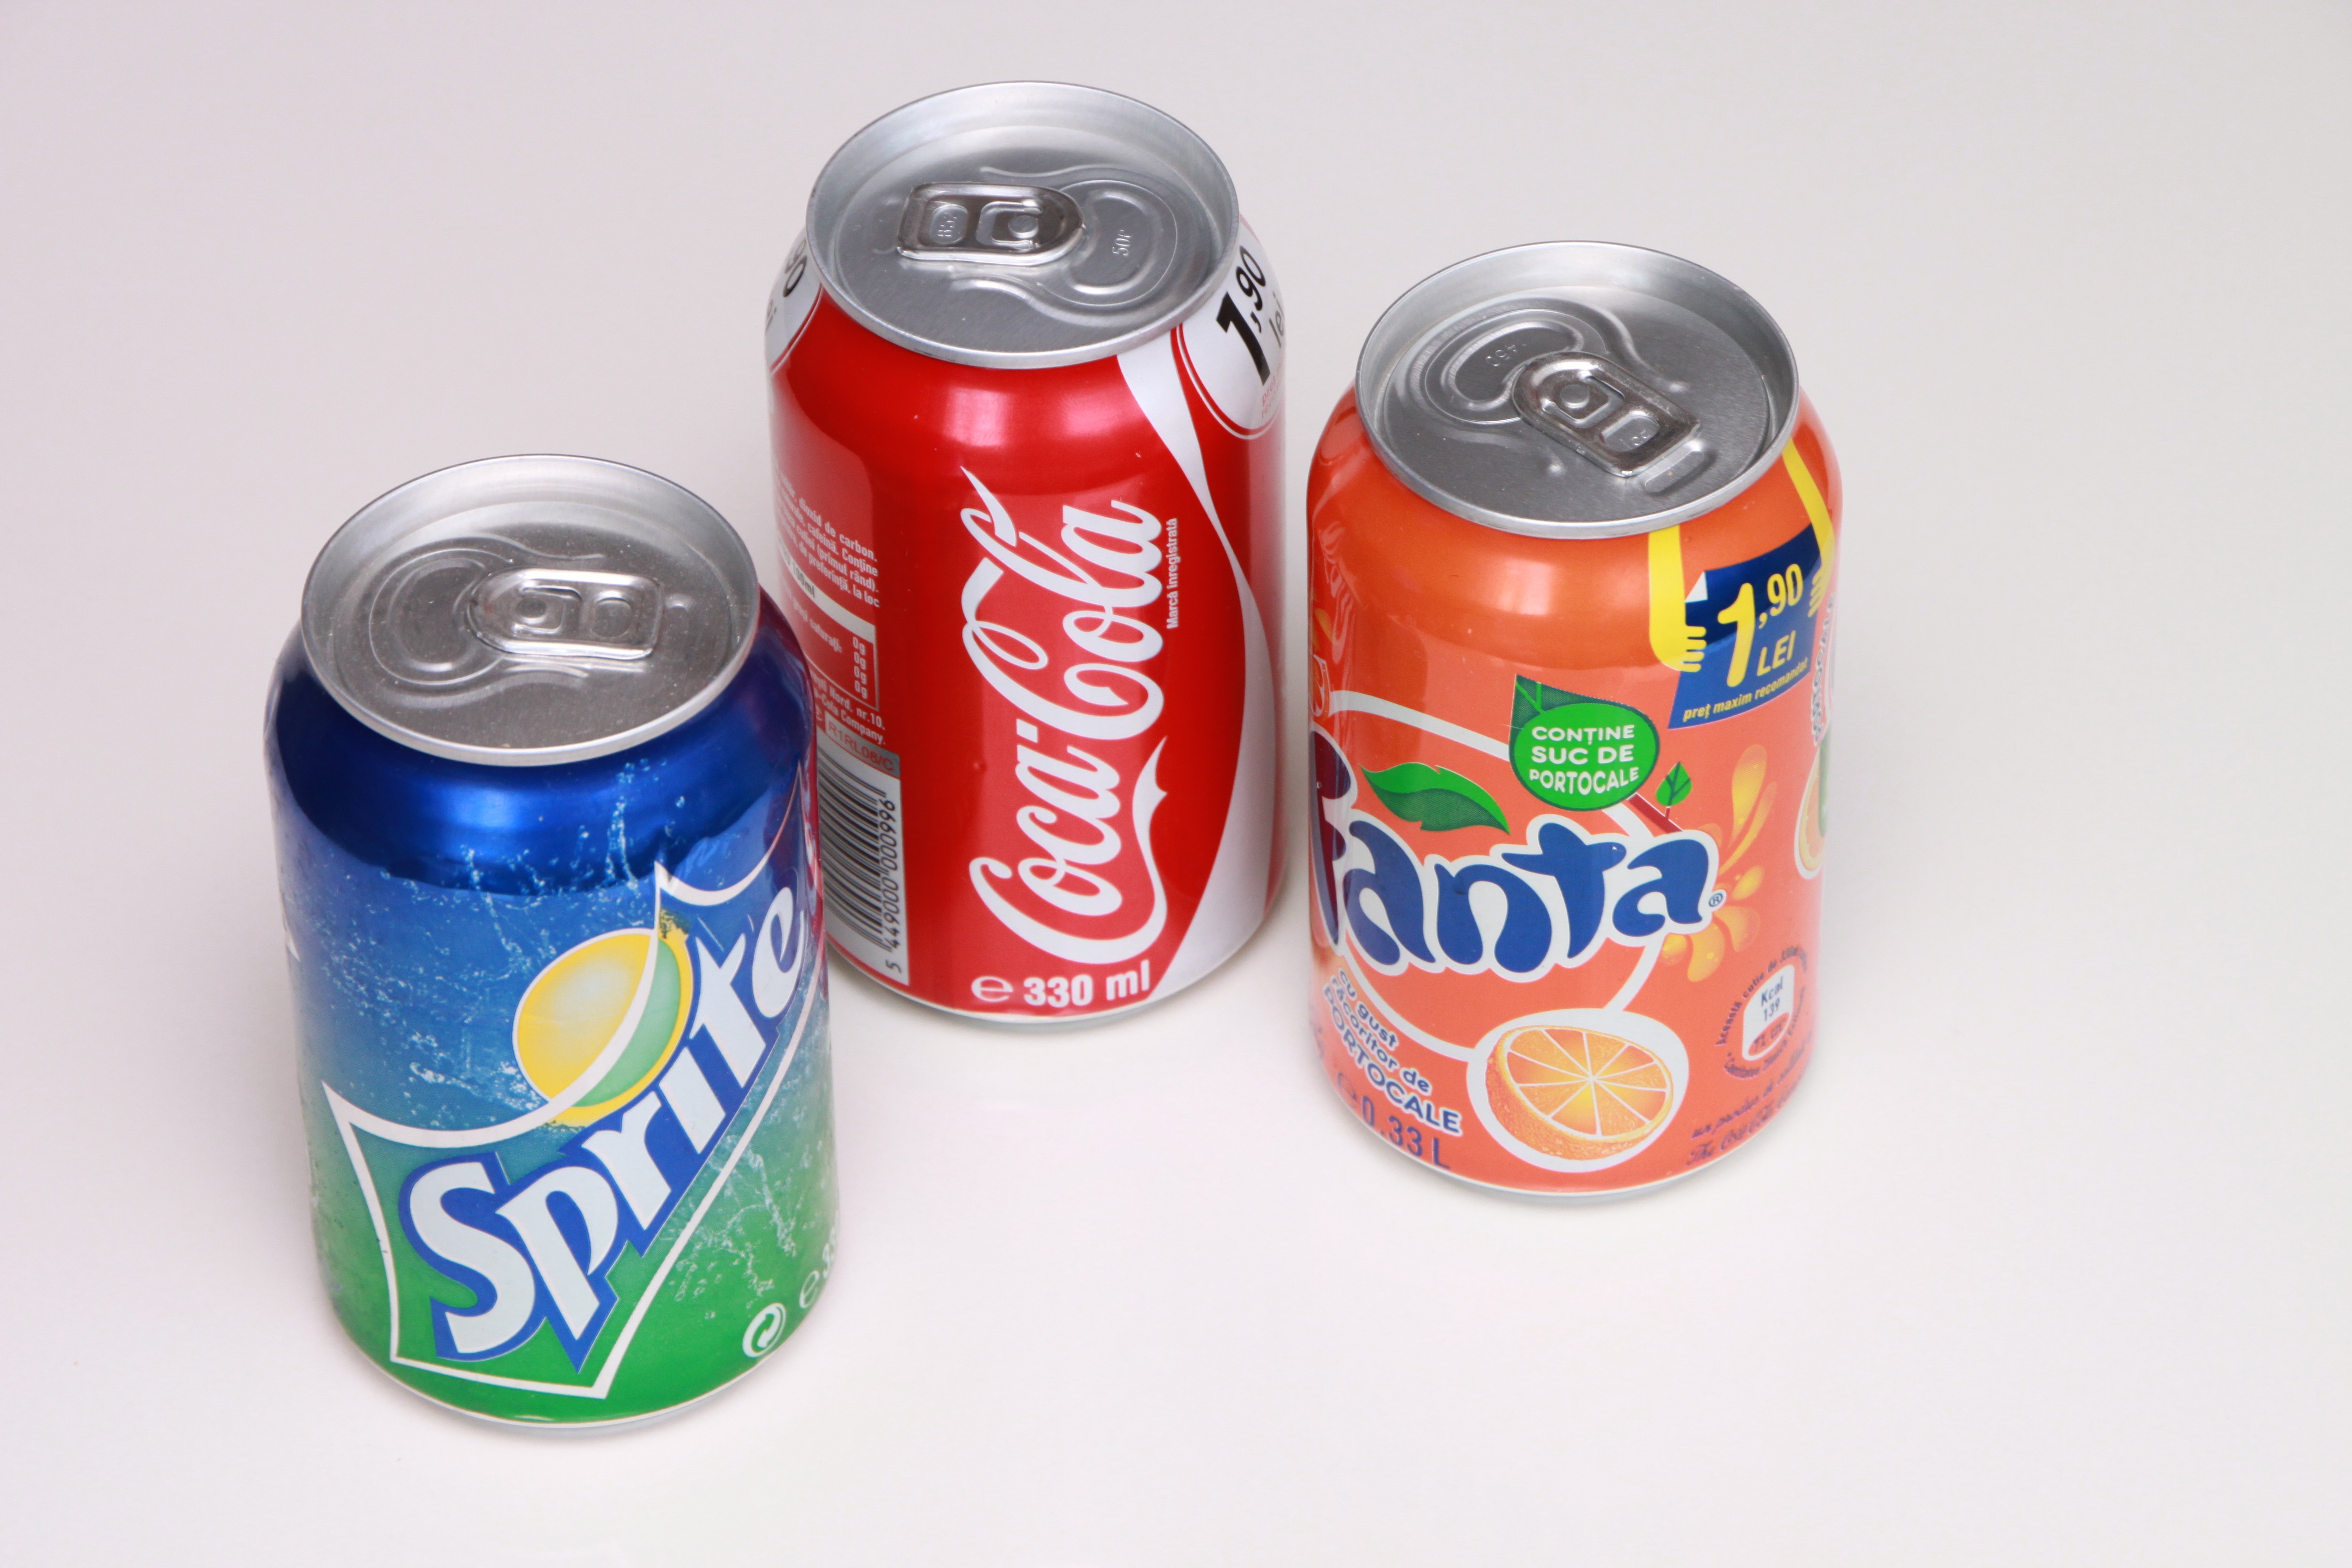
orange, food, drink, lemon, coca cola, product, can, coca, cola, sprite, soda, fanta, aluminum, tin can, soft drink, editorial, carbonated soft drinks, aluminum can